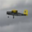
Label: airplane